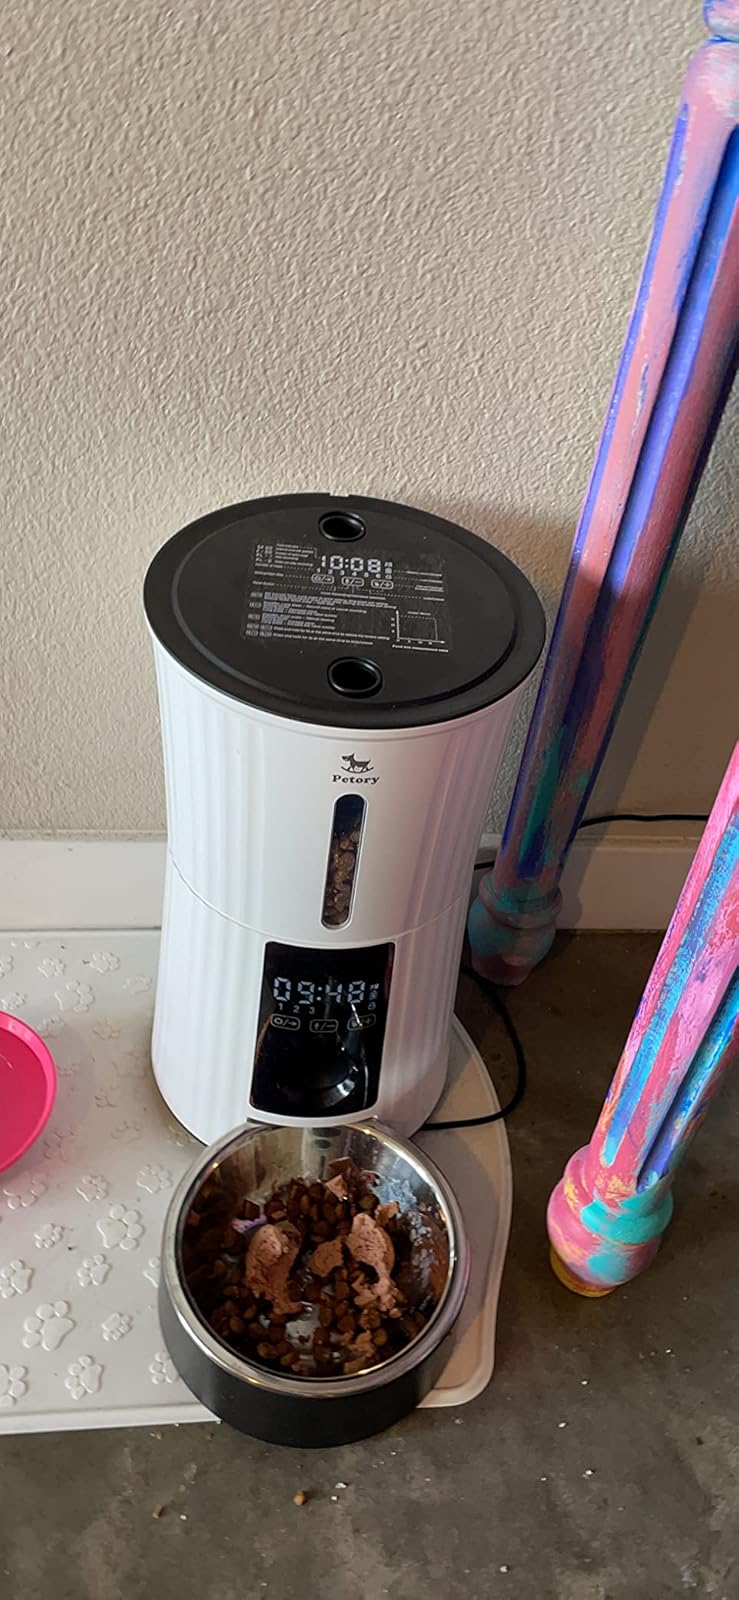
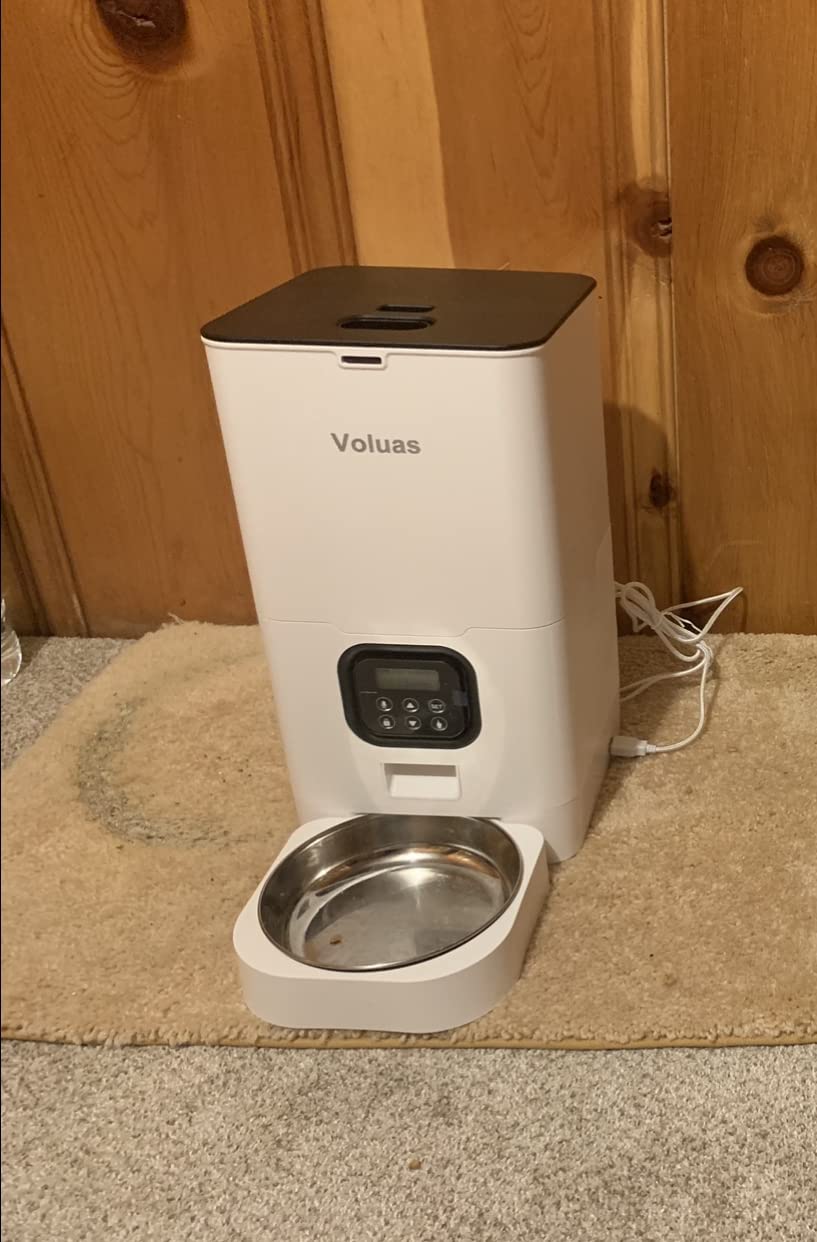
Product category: items_feeder
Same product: no